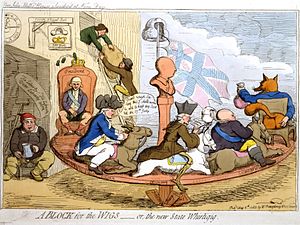
Whig-partiet
"""A Block for the Wigs - or, the new State Whirligig"", karikaturtegning af James Gillray fra 1783."
Whig-partiet var et tidligt britisk politisk parti fra cirka 1680. Whig-partiet forsvarede parlamentets rettigheder og forsvarede religiøs tolerance. Deres hovedmodstander var Tory-partiet, og den britiske premierminister kom som regel fra et af de to partier.